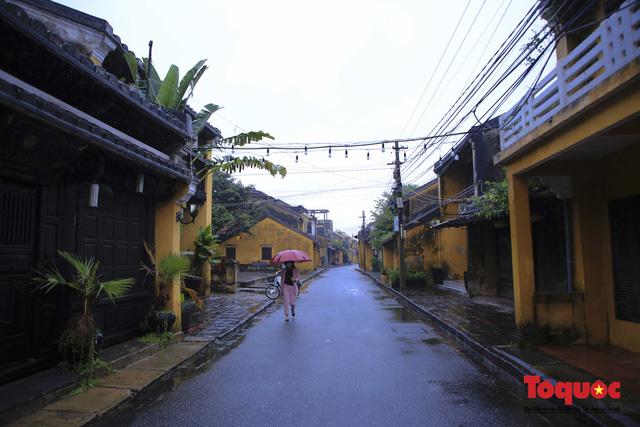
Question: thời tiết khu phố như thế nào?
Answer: trời đang mưa